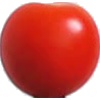
Label: Tomato Cherry Red 1